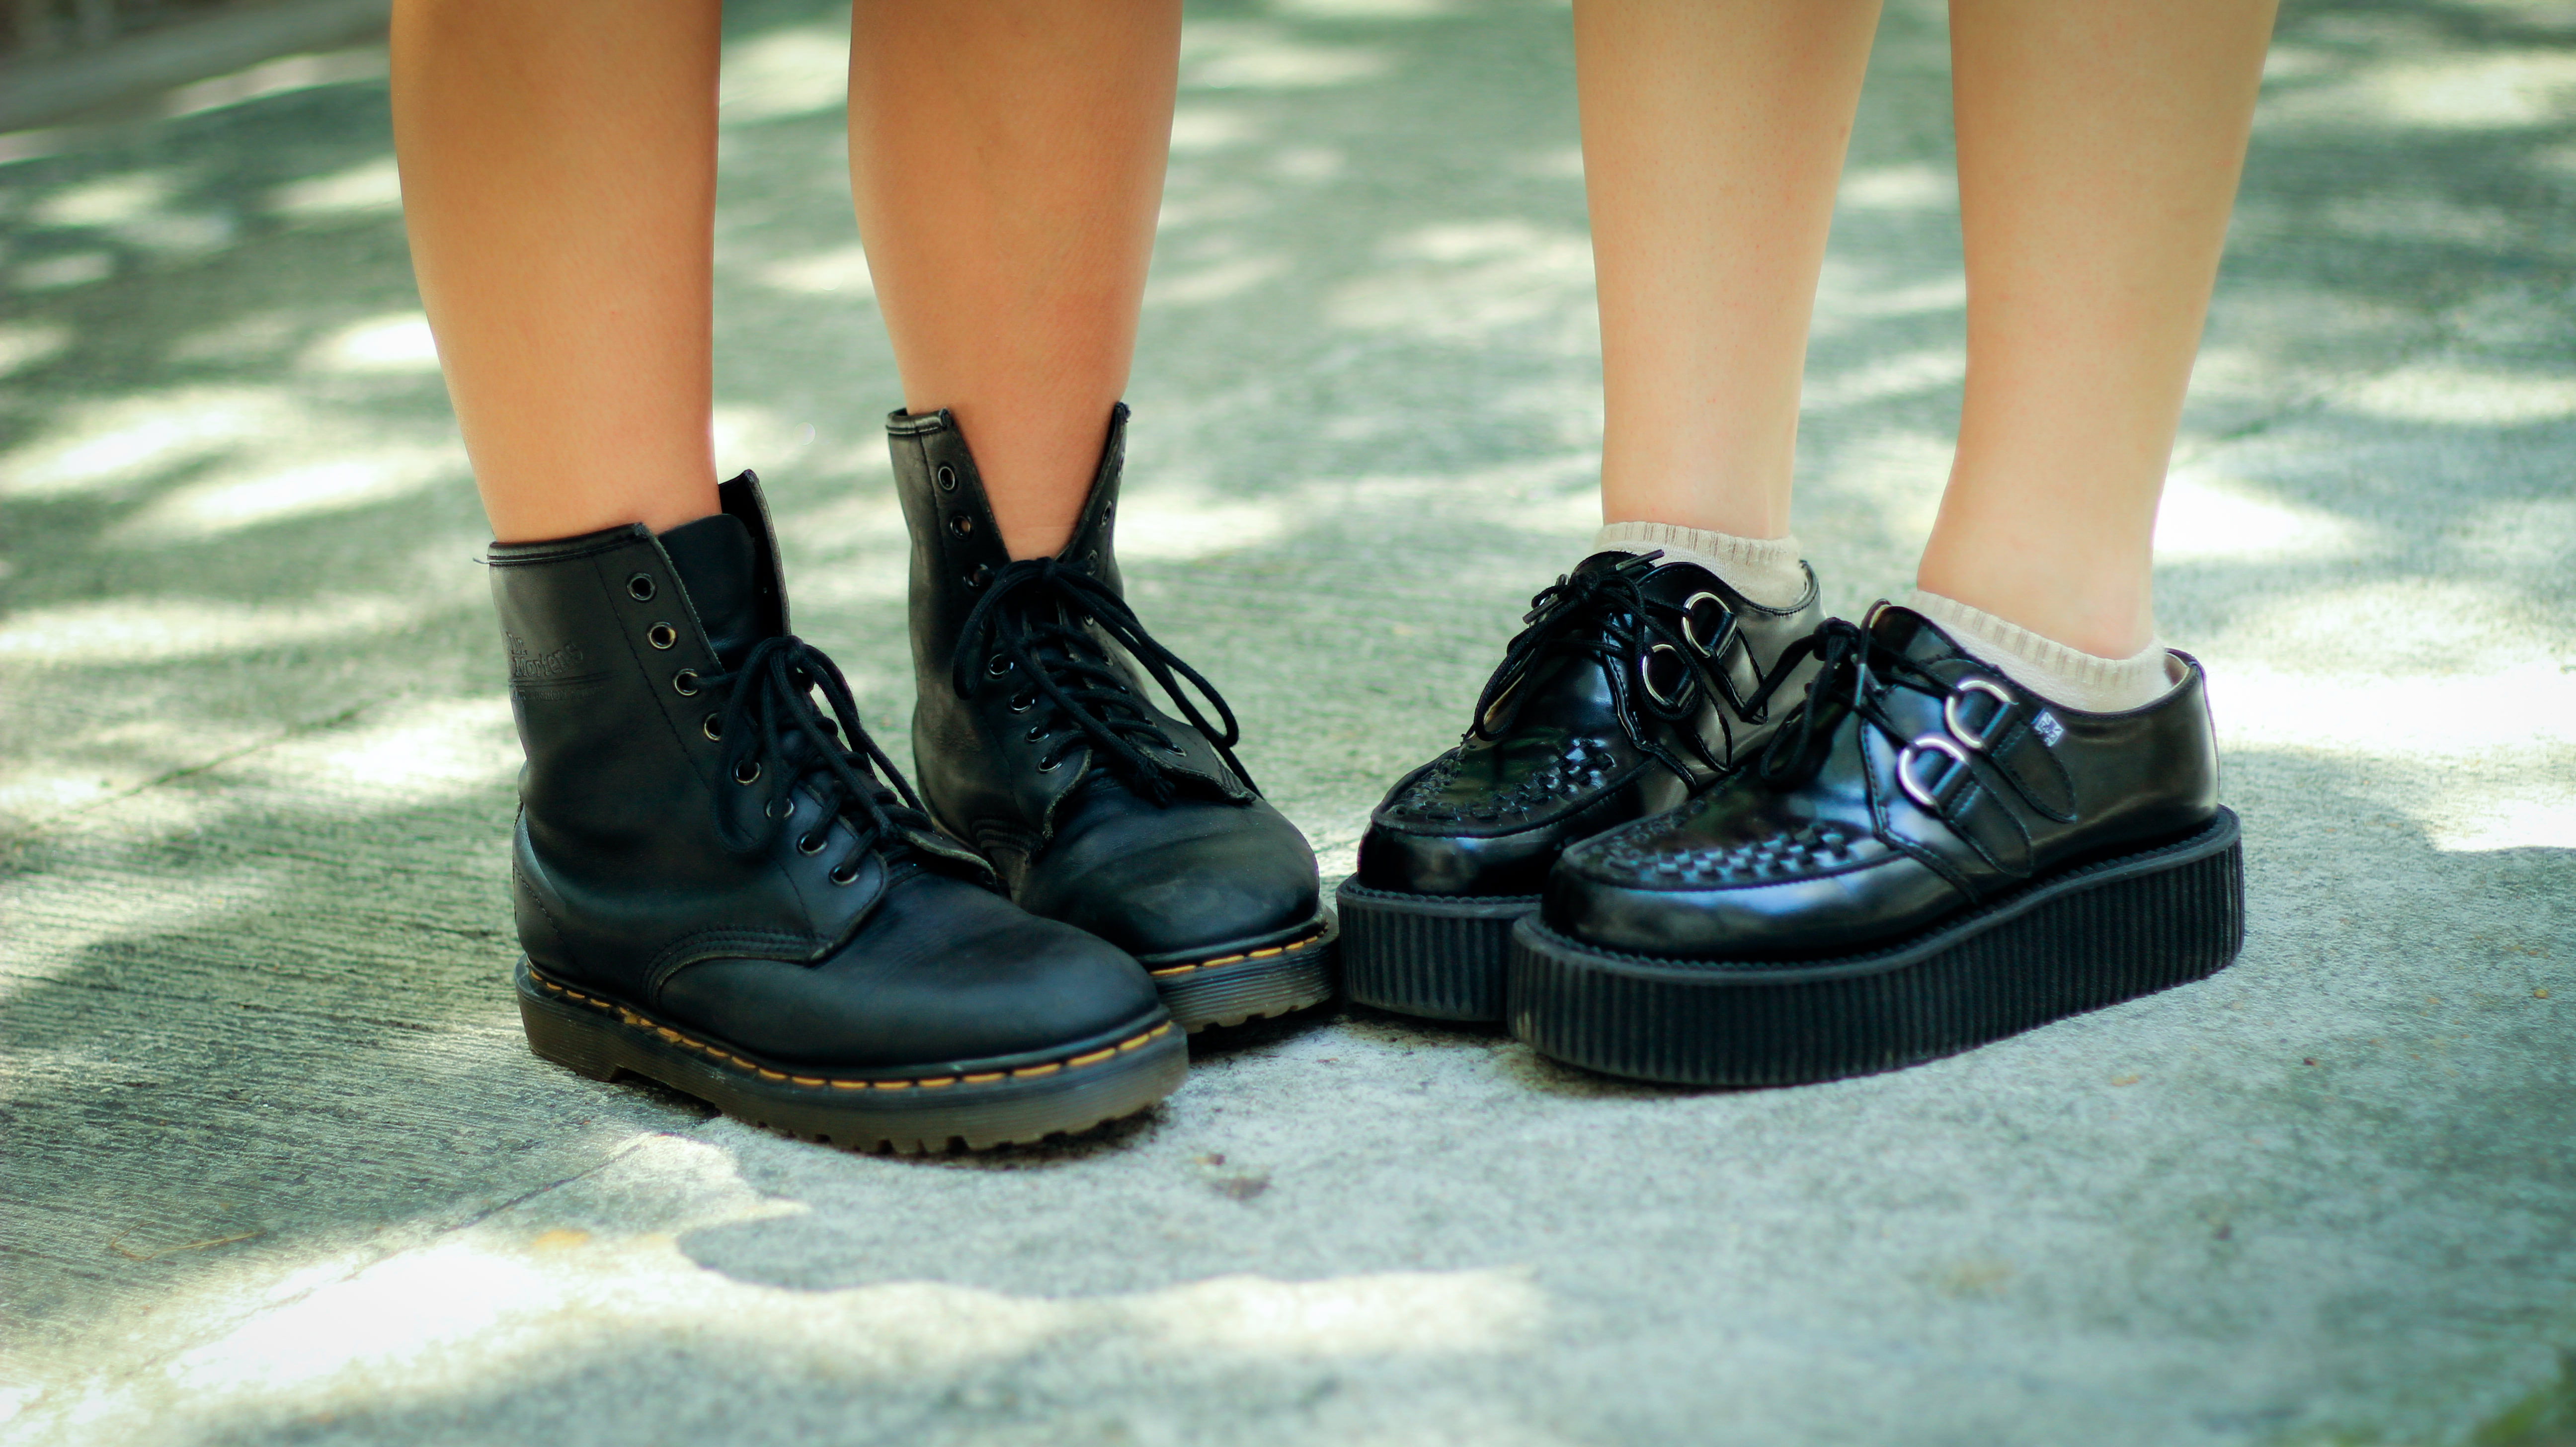
shoe, feet, boot, leg, spring, fashion, blue, black, human body, shoes, boots, sneakers, footwear, high heeled footwear, outdoor shoe